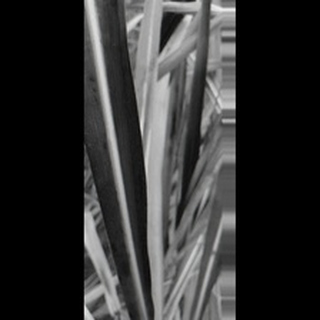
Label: sugarcane_yellow_leaf_disease